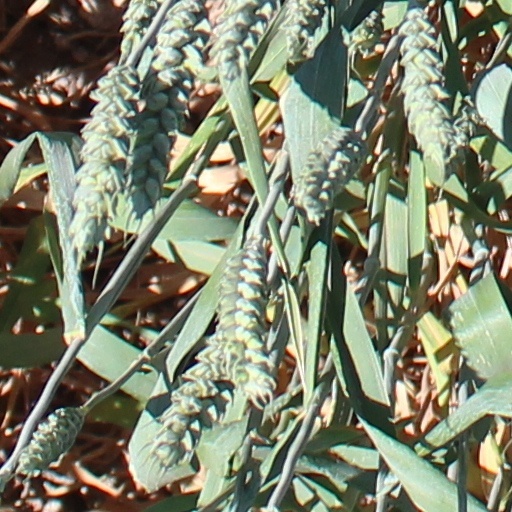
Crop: wheat